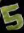
Number: 5